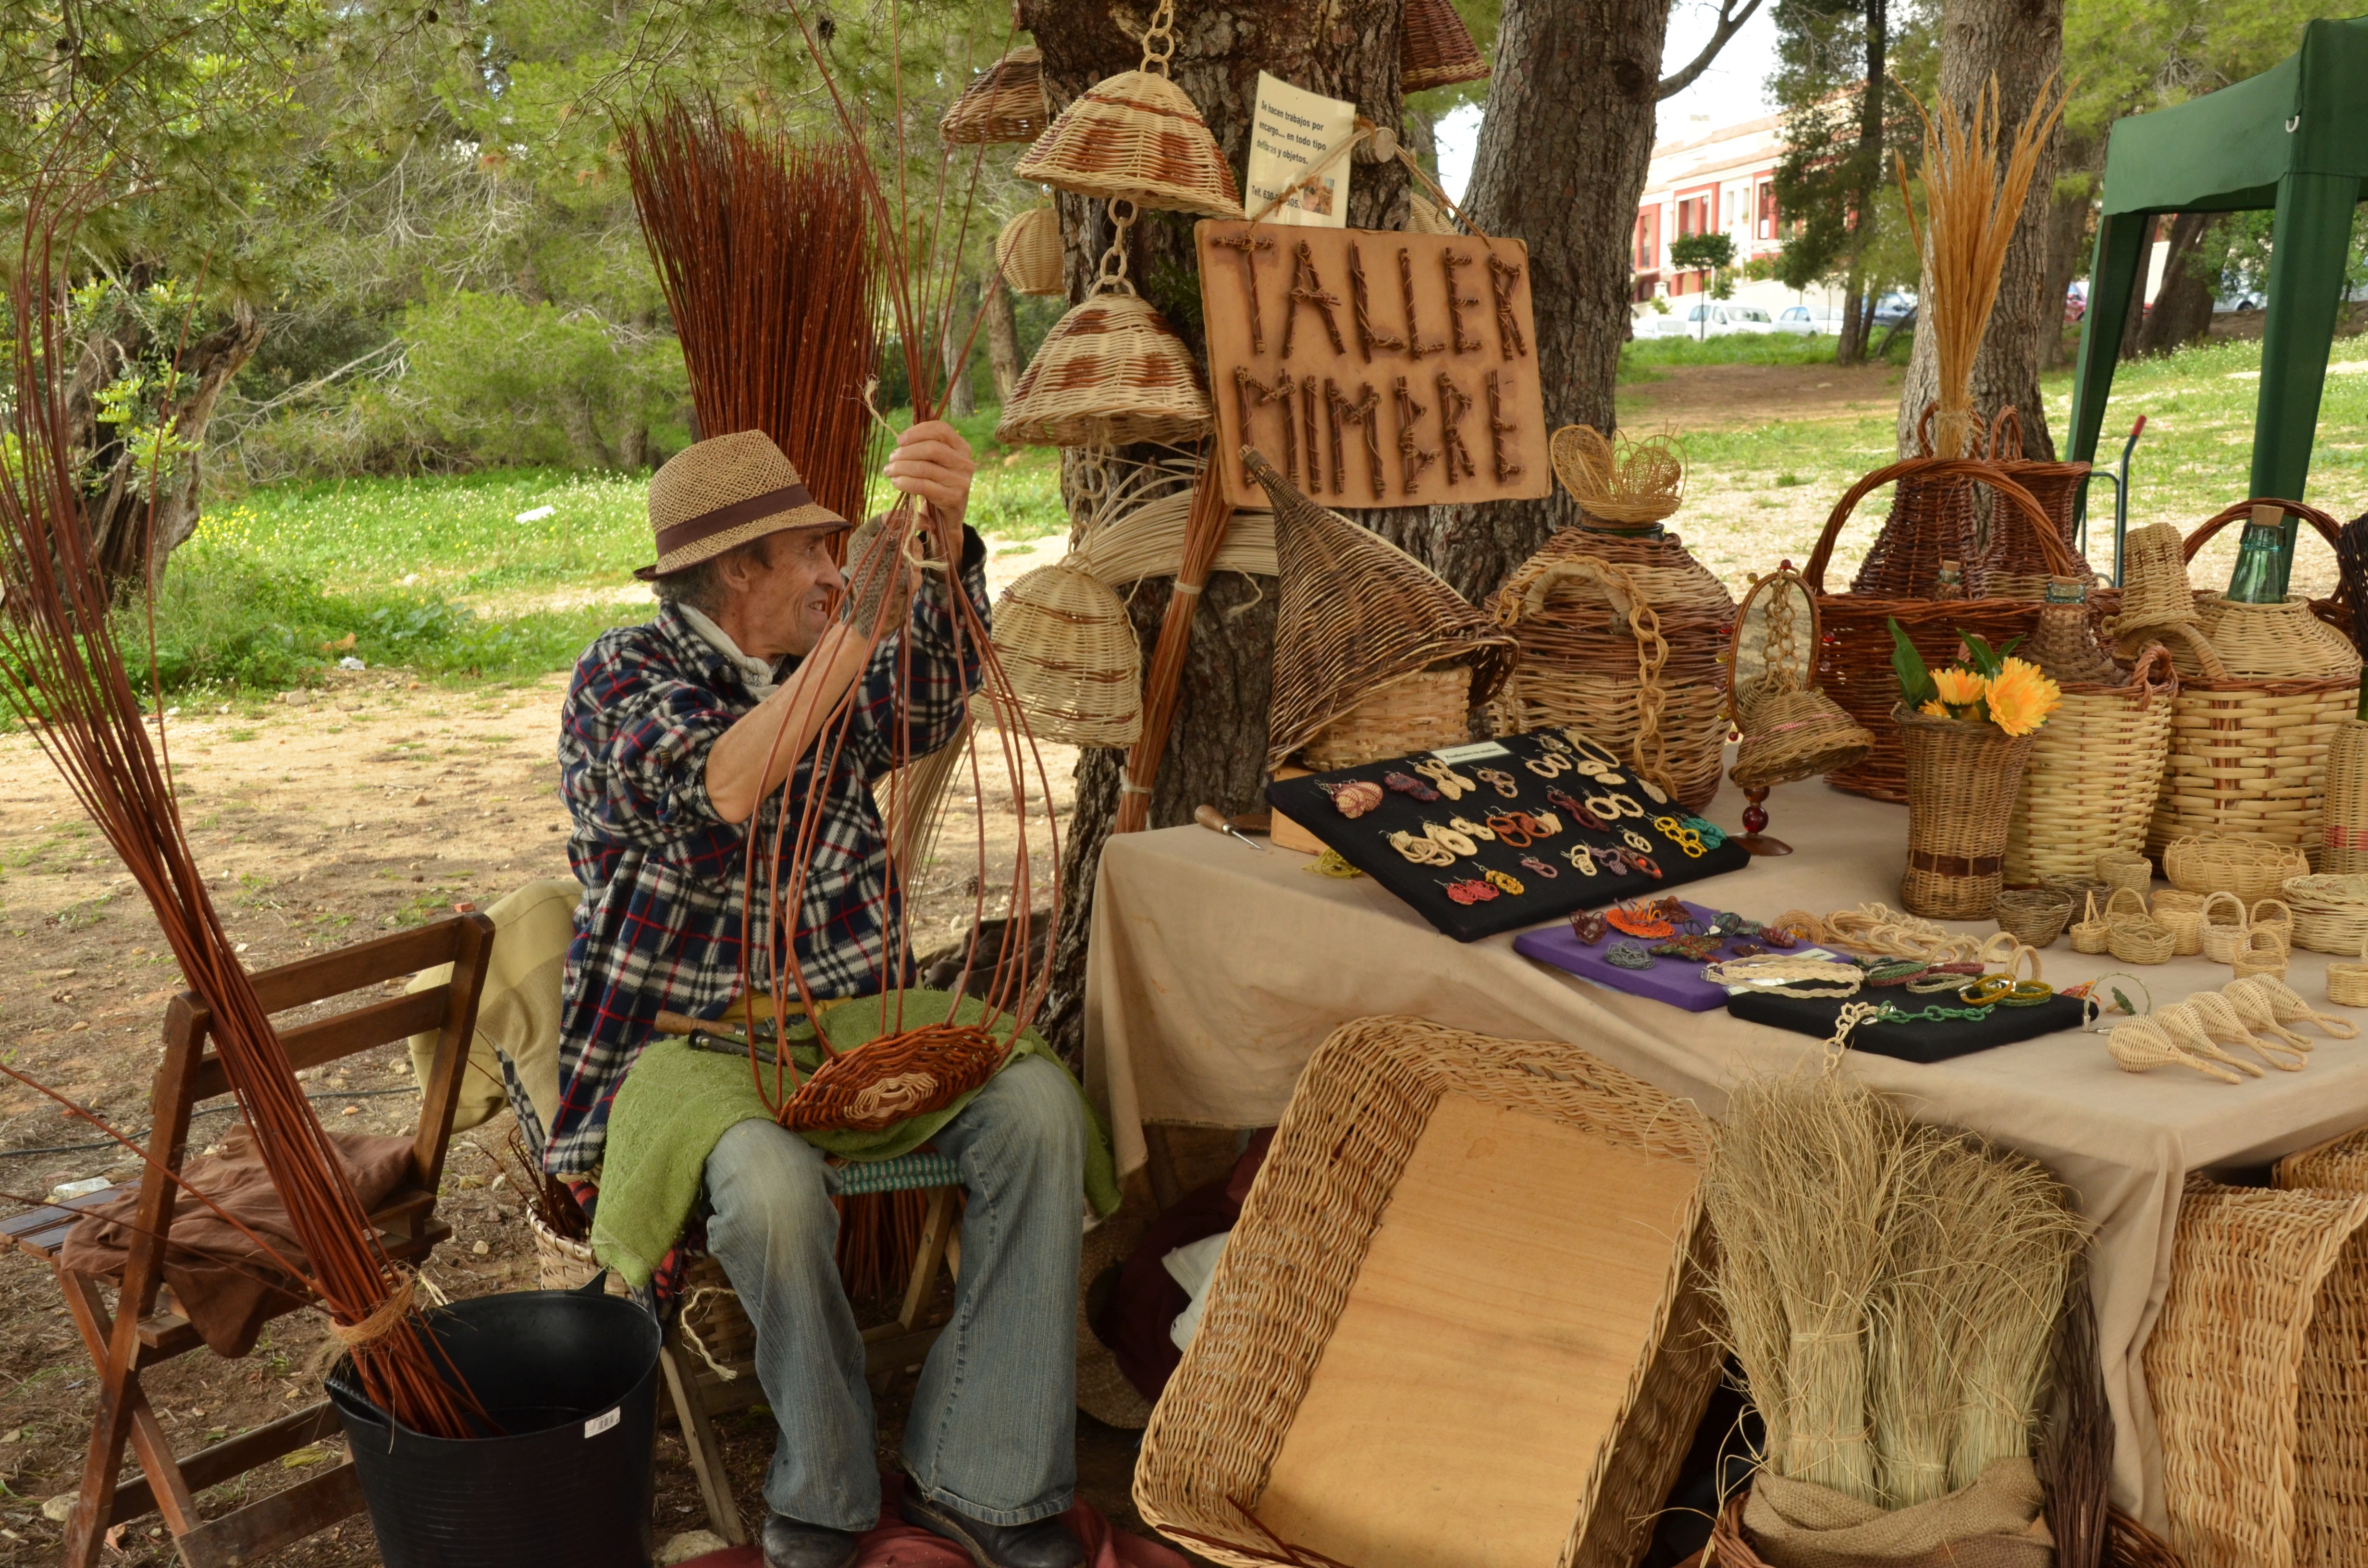
hand, people, reed, basket, picnic, crafts, make, manufacture